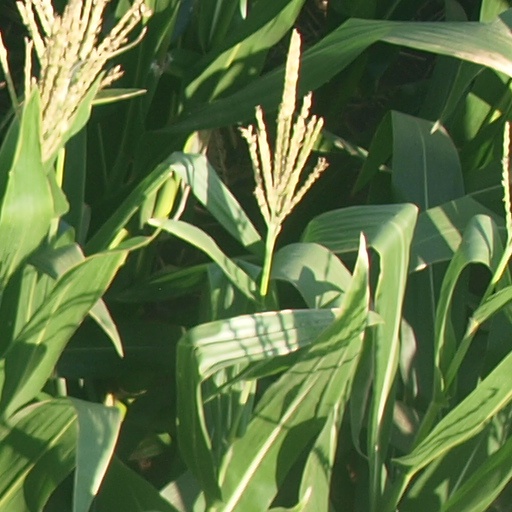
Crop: maize; corn